Great Western Railway (Saskatchewan)

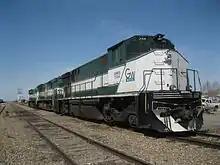
A trio of GWRS M420s idling outside of the Shaunavon shops.

Great Western Railway had humble beginnings hauling hopper cars of grain for small producer loading sites, but as Great Western Railway gradually gained trackage rights over Red Coat Road & Rail and Fife Lake Railway, the railway required more motive power to provide sufficient customer service for their new customers. Up until 2011, Great Western Railway utilized an all MLW M420 roster; however, with the increased maintenance cost of operating Montreal Locomotive Works locomotives, Great Western Railway decided to purchase their first General Electric units. In March 2011 it was announced Great Western Railway would receive two former Burlington Northern Santa Fe GE B40-8Ws for the original Great Western route.